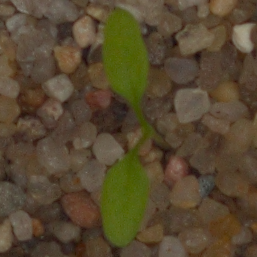
Label: common_chickweed